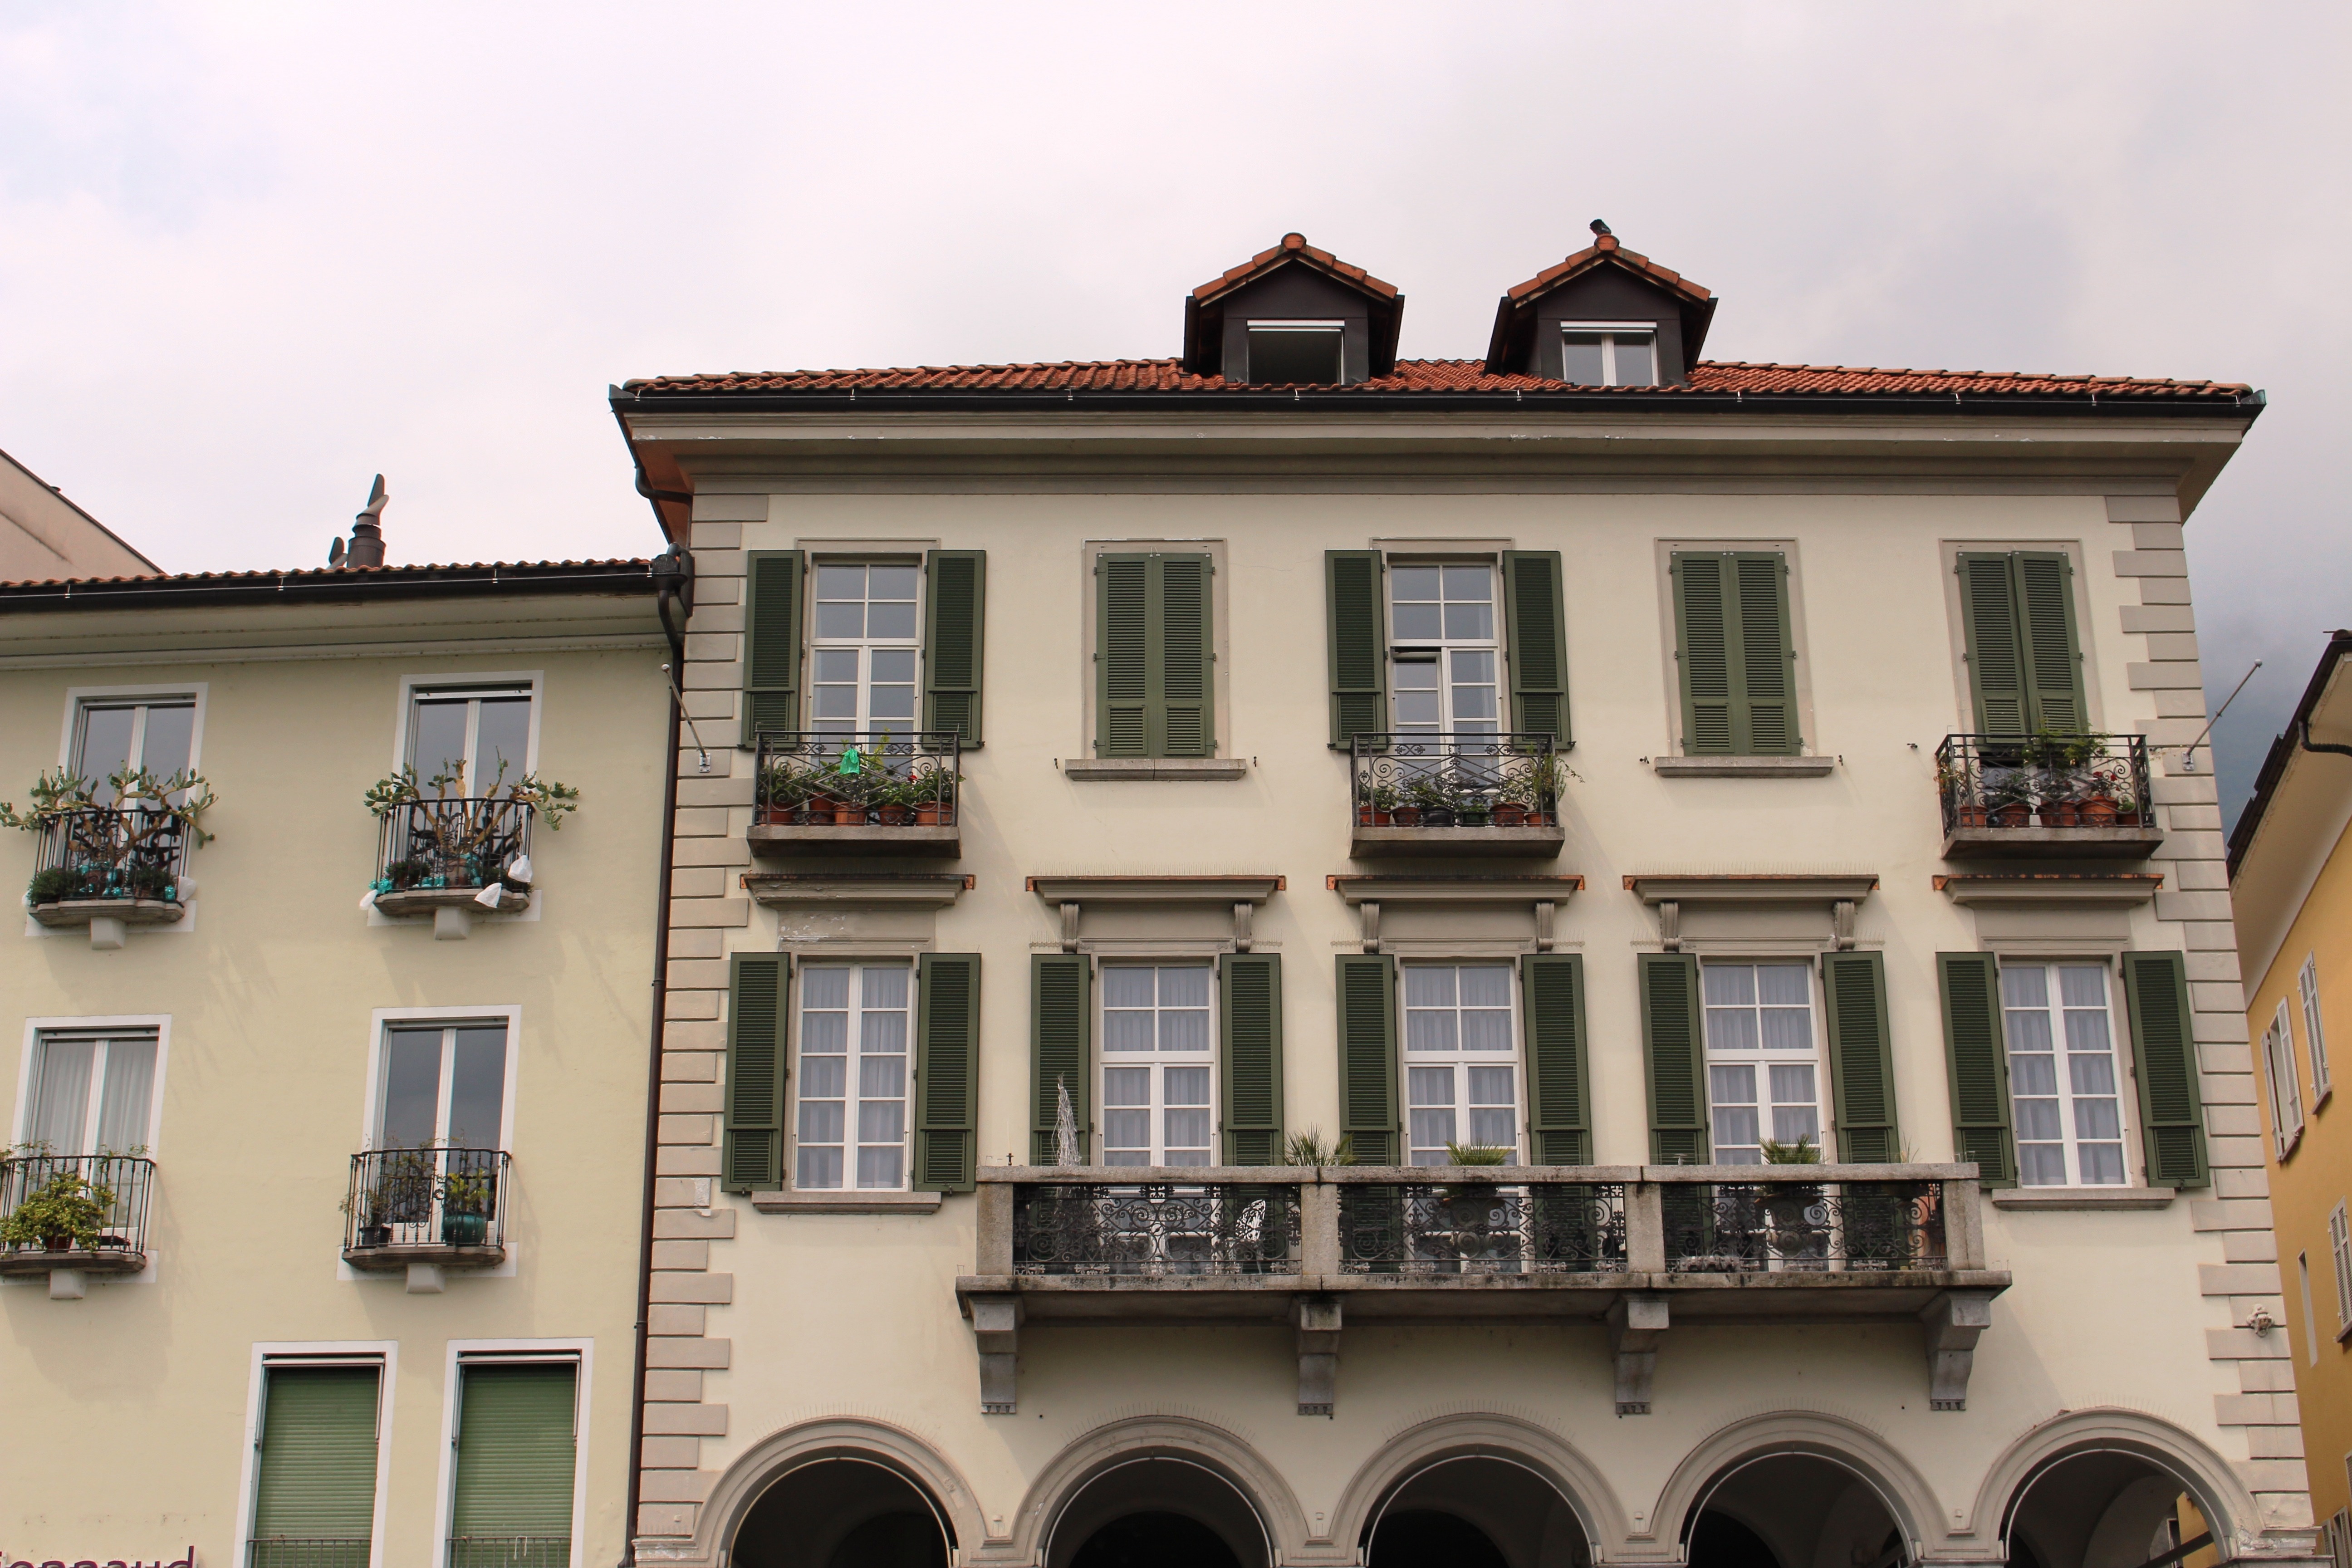
architecture, villa, mansion, house, window, town, building, home, balcony, mediterranean, cottage, facade, property, apartment, switzerland, estate, arcades, architectural style, locarno, condominium, neighbourhood, ticino, residential area